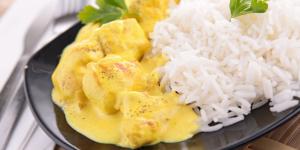
arroz con pollo al curry y nata